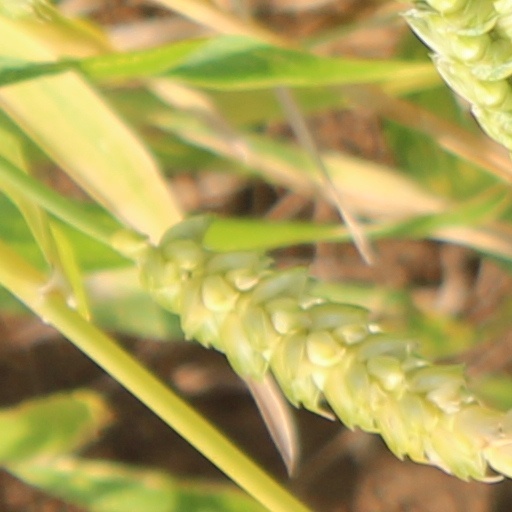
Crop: wheat